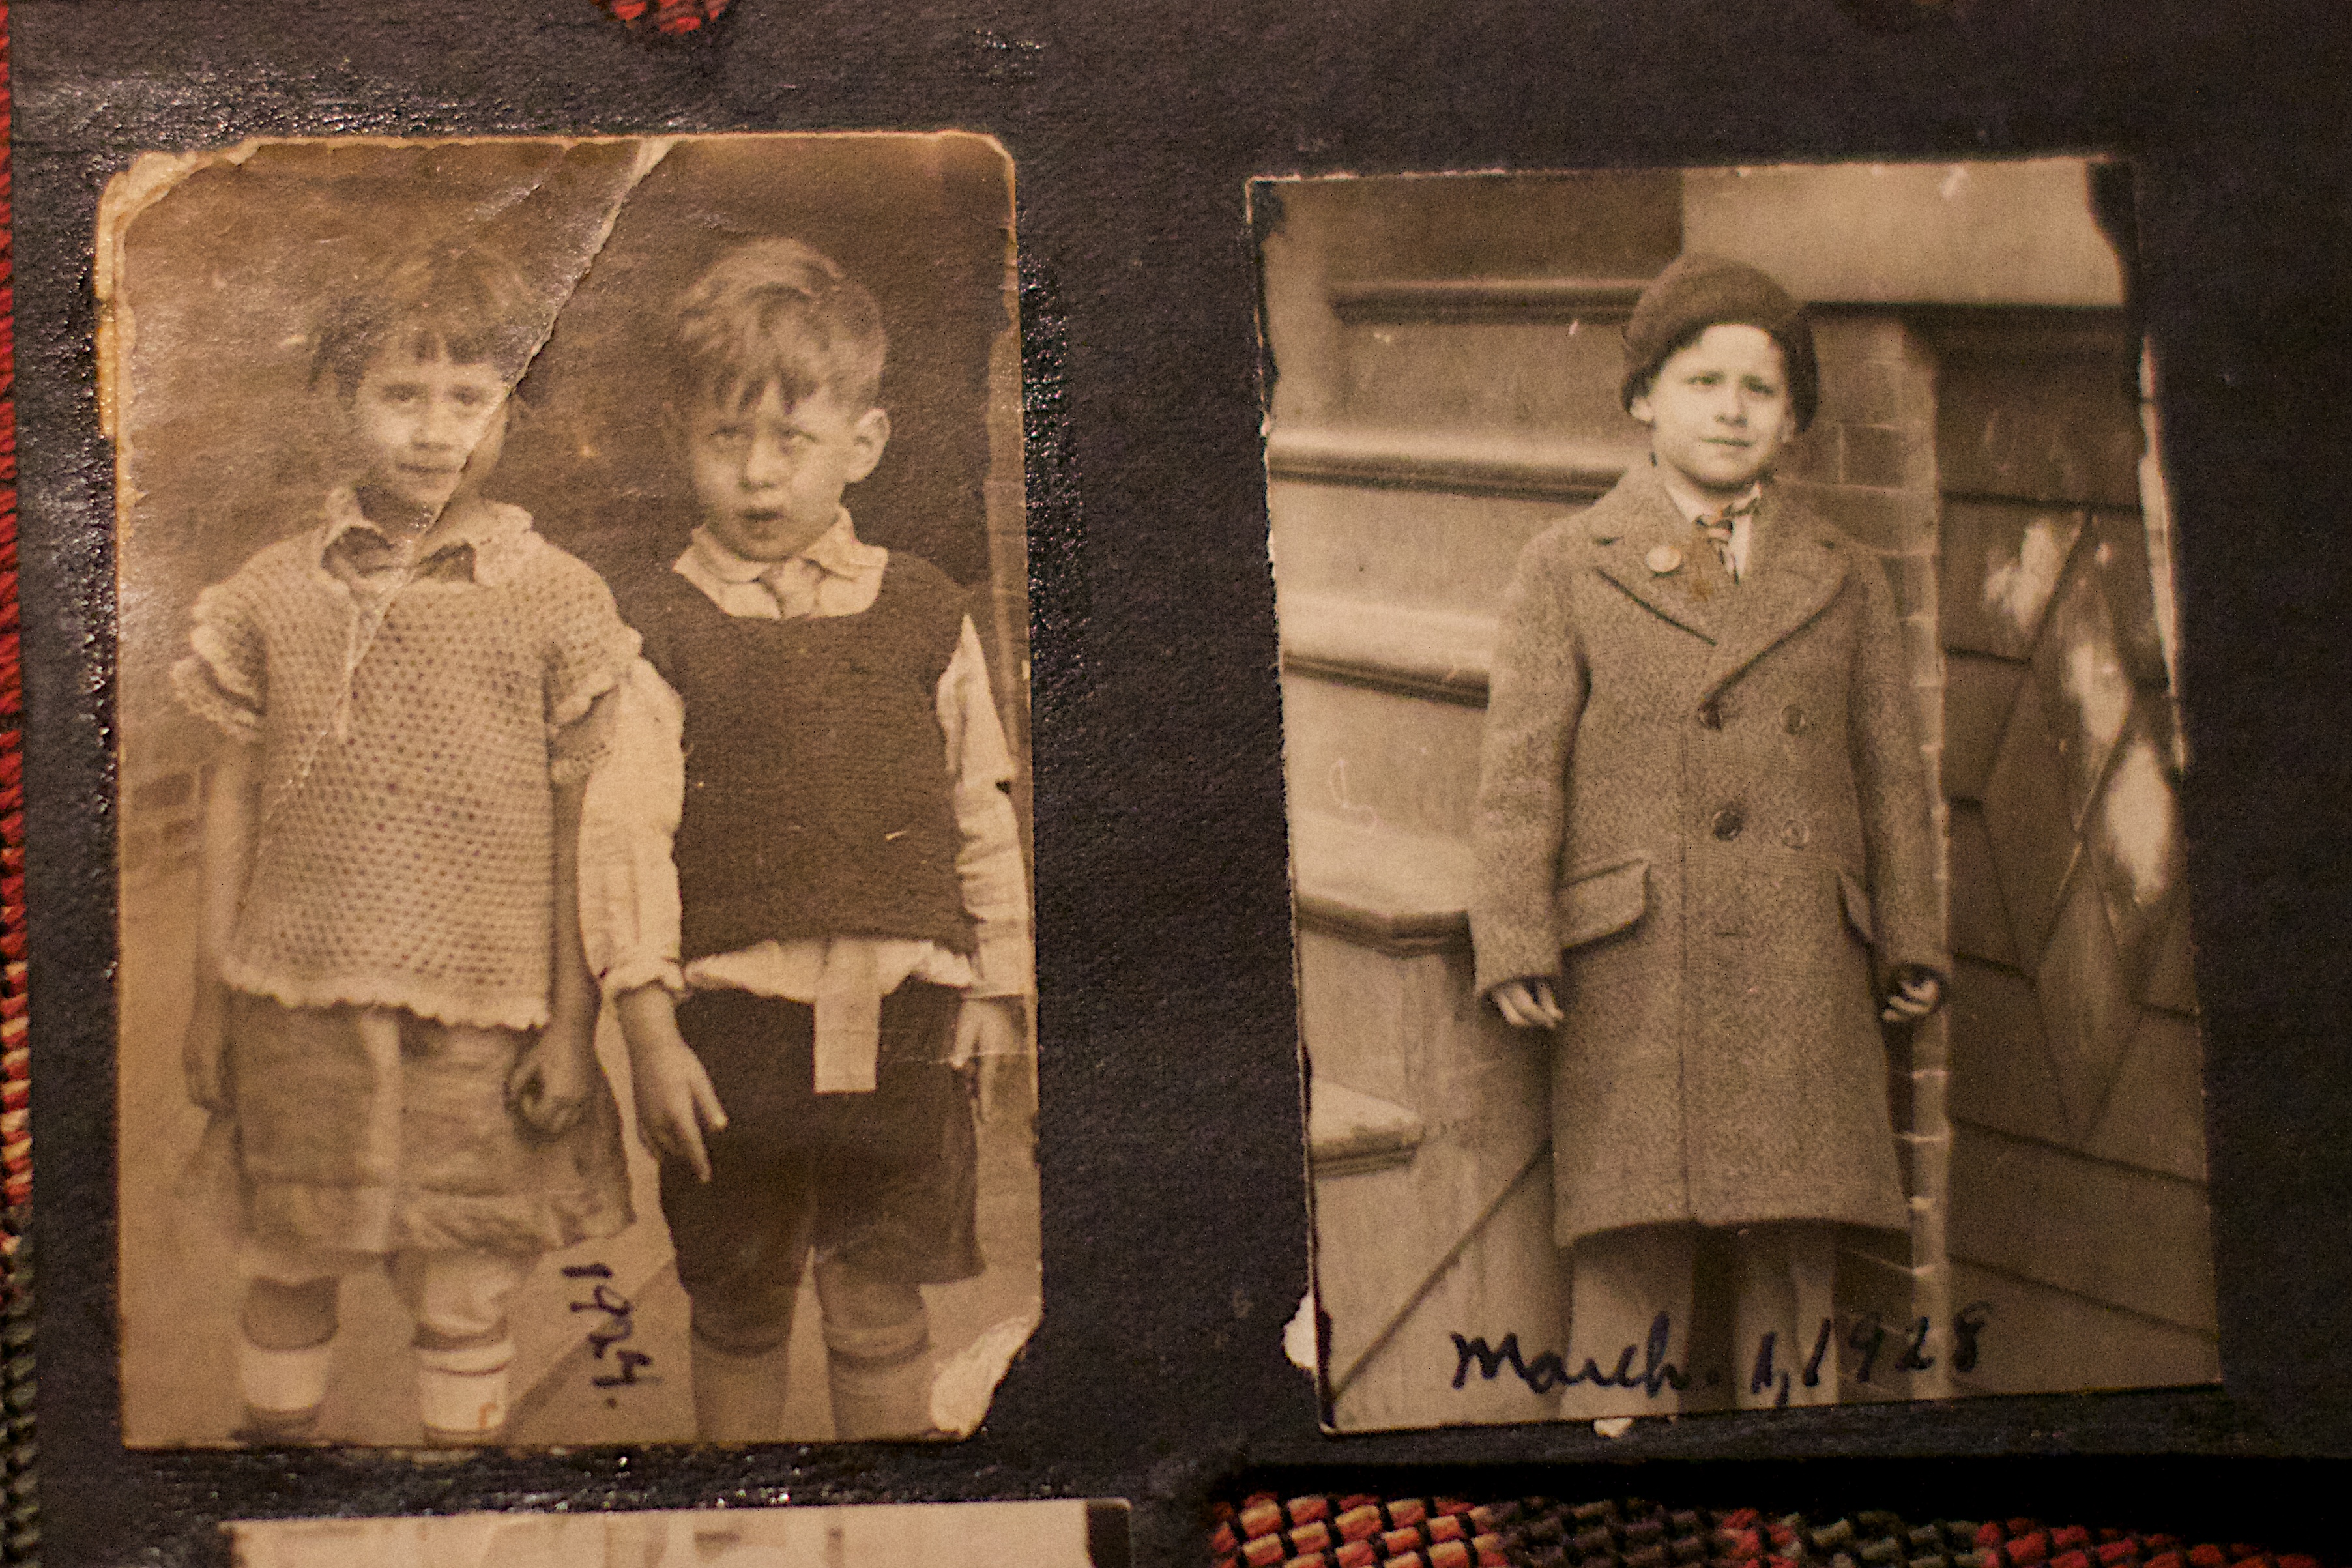
monument, statue, painting, art, temple, photograph, history, image, carving, relief, ancient history